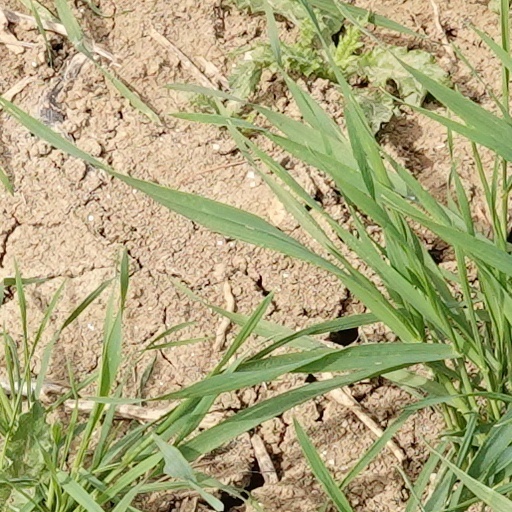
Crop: wheat